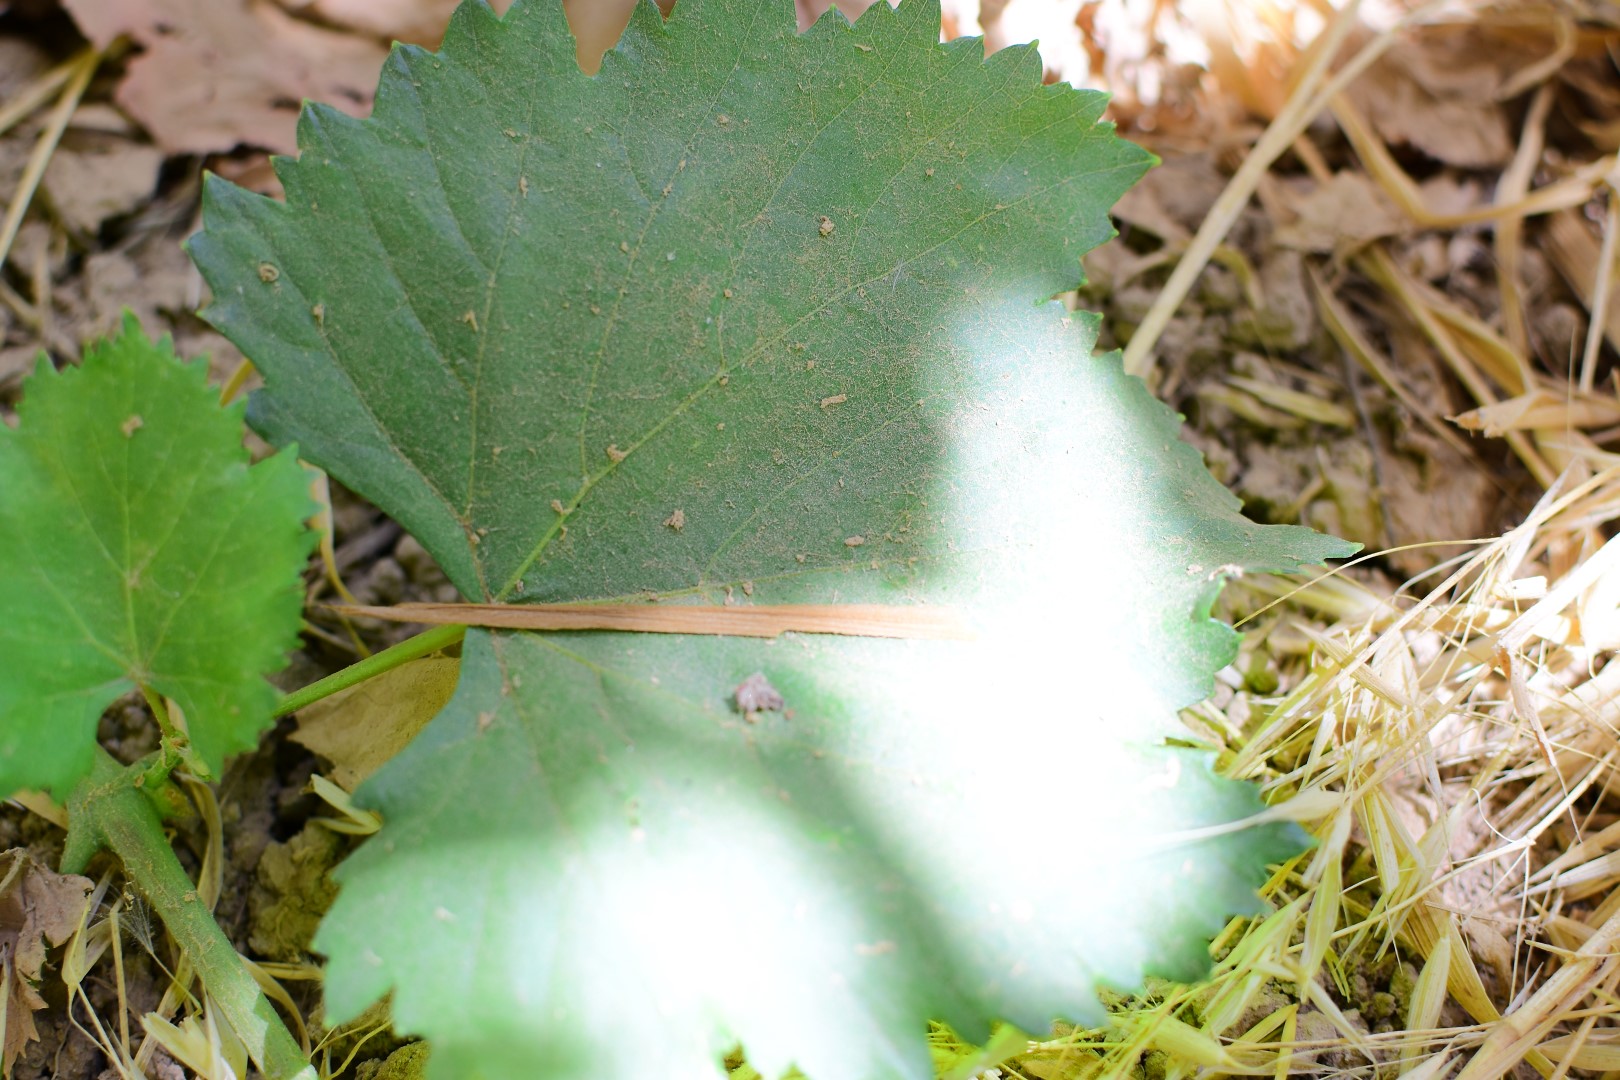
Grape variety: Kamali